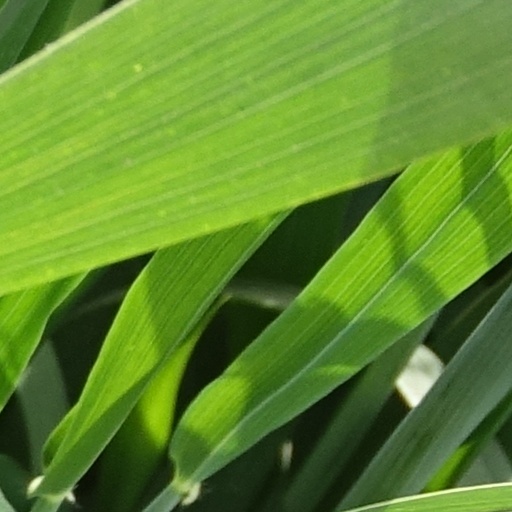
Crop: wheat